Seán Dineen

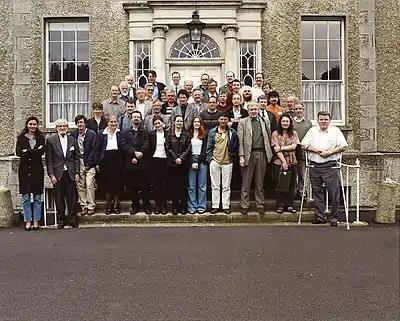
Irish Mathematical Society Annual meeting in Maynooth in 2000. Seán Dineen is directly behind the woman who is 6th from the left in the front row.

Seán Dineen (12 February 1944 – 18 January 2024) was an Irish mathematician specialising in complex analysis. His academic career was spent, in the main, at University College Dublin (UCD) where he was Professor of Mathematics, serving as Head of Department and as Head of the School of Mathematical Sciences before retiring in 2009. Dineen died on 18 January 2024, at the age of 79.